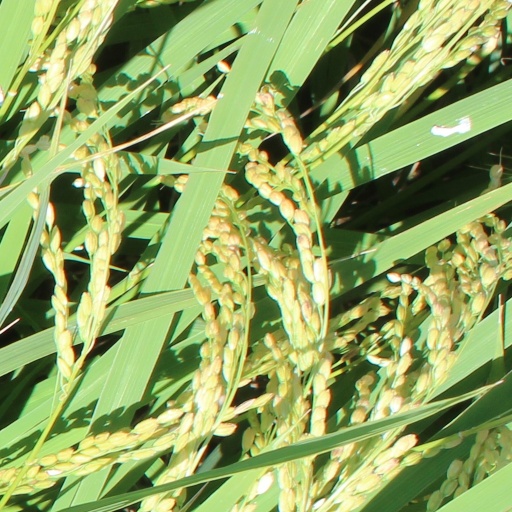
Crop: rice